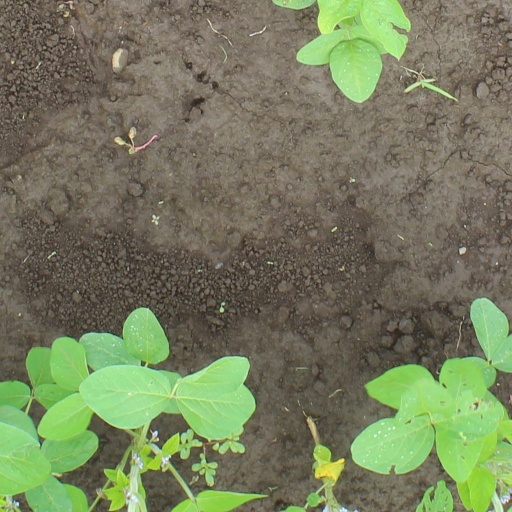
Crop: soybean